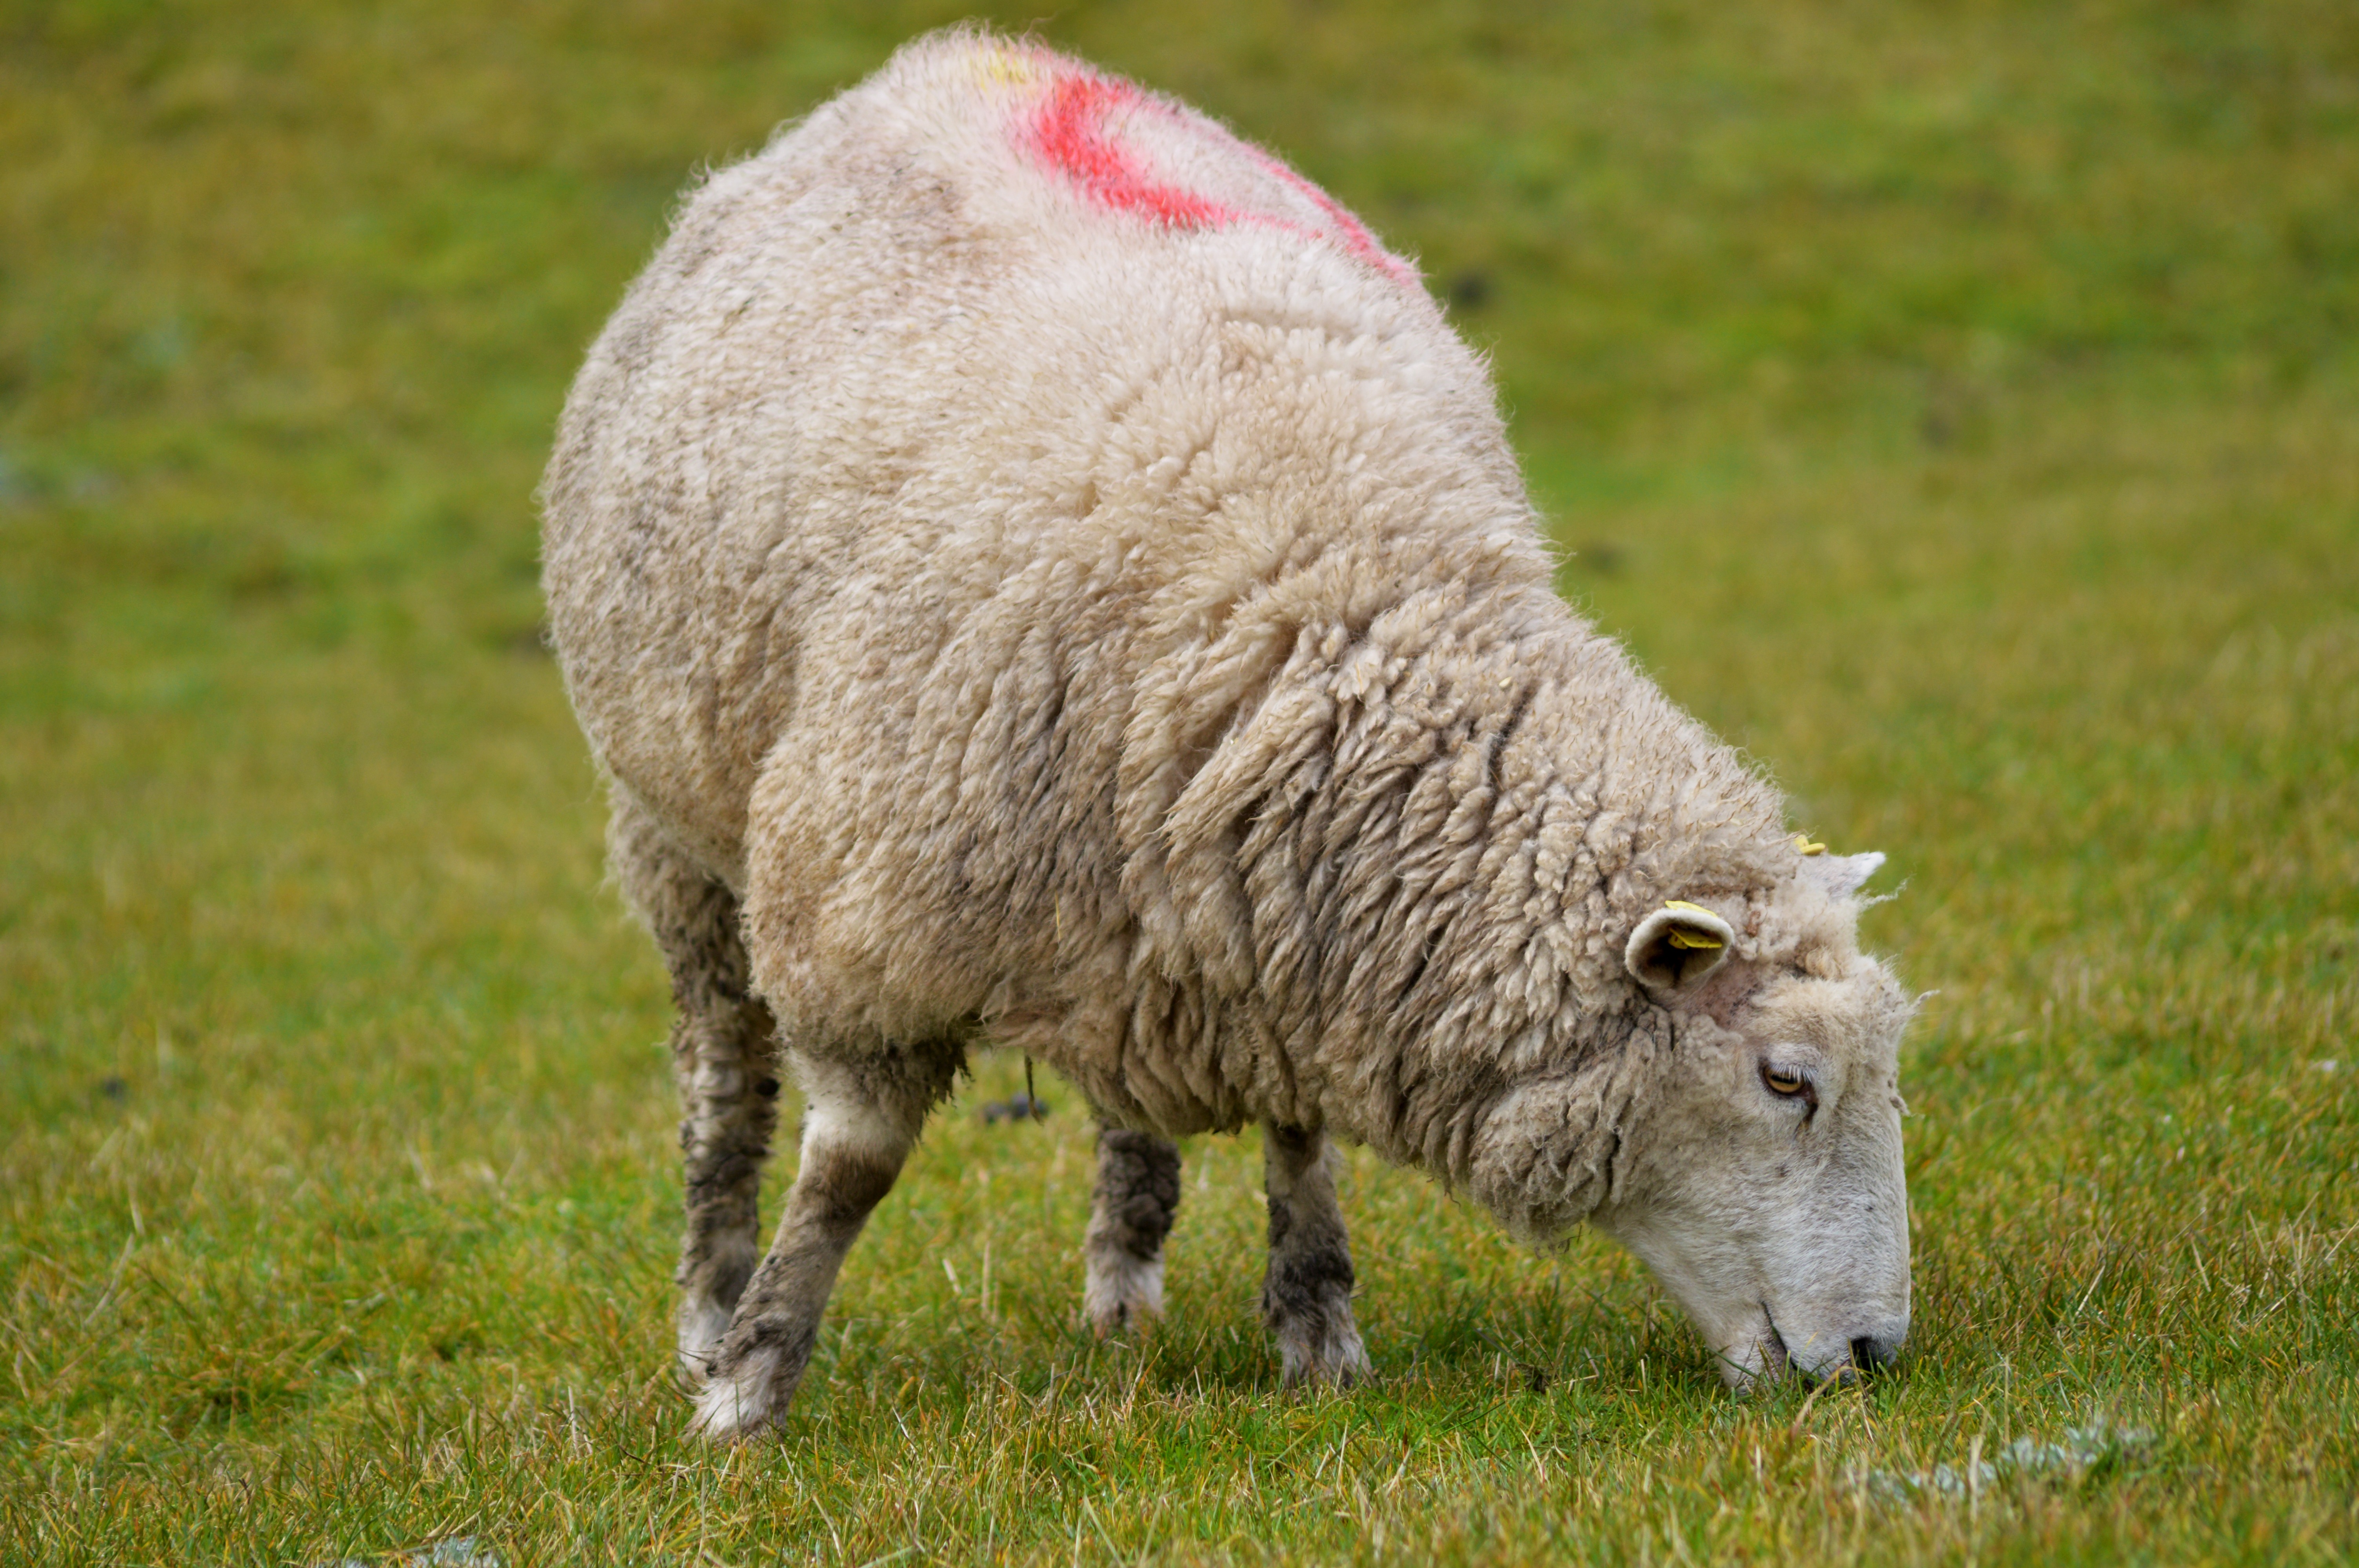
sheep, sheeps, mammal, pasture, vertebrate, grazing, fauna, grass, grassland, wildlife, meadow, herd, cattle like mammal, cow goat family, field